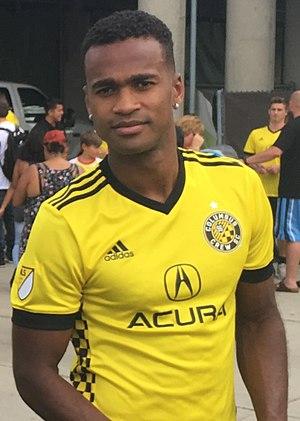
Ola Kamara, né le 15 octobre 1989 à Oslo en Norvège, est un footballeur international norvégien d'origine sierra-léonaise évoluant au poste d'attaquant au D.C. United.